Dorothy Liebes

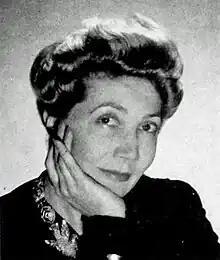
Dorothy Liebes in 1946

Dorothy Wright Liebes (14 October 1897 – 20 September 1972) was an American textile designer and weaver renowned for her innovative, custom-designed modern fabrics for architects, interior designers, and fashion designers. She was known as "the mother of modern weaving".